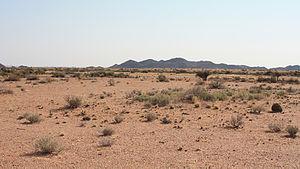
L'Afrique du Sud occupe toute la partie australe de l'Afrique. Son littoral couvre plus de 2 850 km allant de la frontière désertique avec la Namibie sur l'Océan Atlantique à l'ouest, jusqu'à la frontière avec le Mozambique sur l'Océan Indien au nord-est. La zone côtière inférieure est étroite sur une grande partie de cette surface, cédant la place à un escarpement montagneux qui sépare la côte du plateau élevé. À certains endroits, notamment dans la province du KwaZulu-Natal, à l'est, une plus longue distance sépare la côte de l'escarpement. Bien que la majeure partie du pays soit classée comme semi-aride, le climat et la topographie varient considérablement.